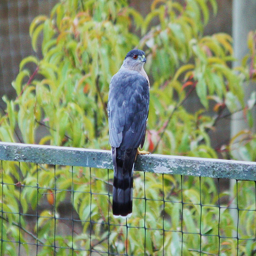
A hawk sitting on a wire fence looking for something to eat.
A bluebird is standing on a fence with green branches in the background.
A hawk perched on the top rail of a wire fence.
A falcon perched on the railing of a fence
A bird sitting on a fence and looking around.